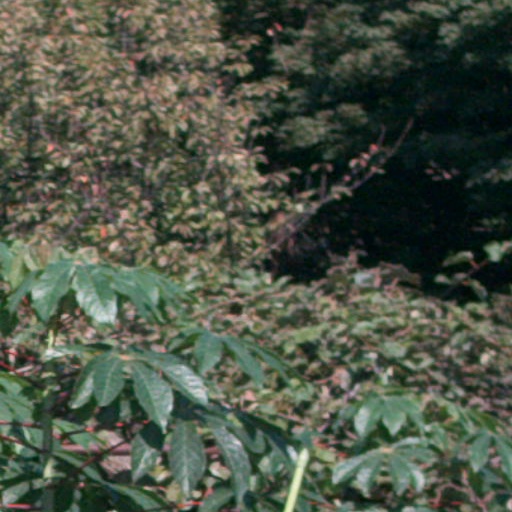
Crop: cassava